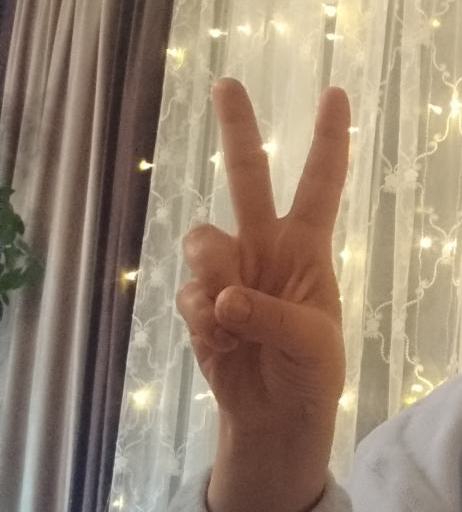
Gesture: peace